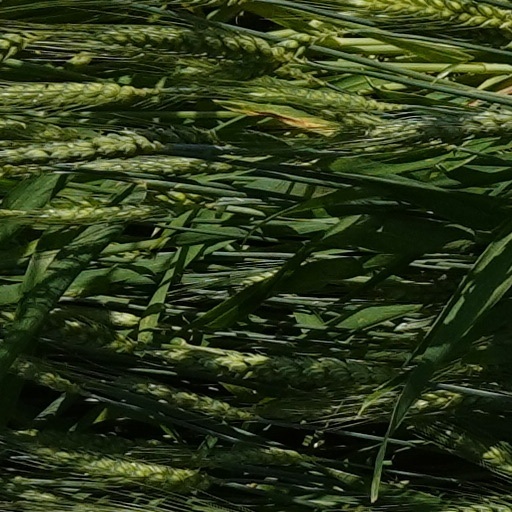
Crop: wheat